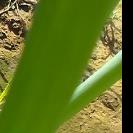
Crop: Onion
Condition: healthy-leaf